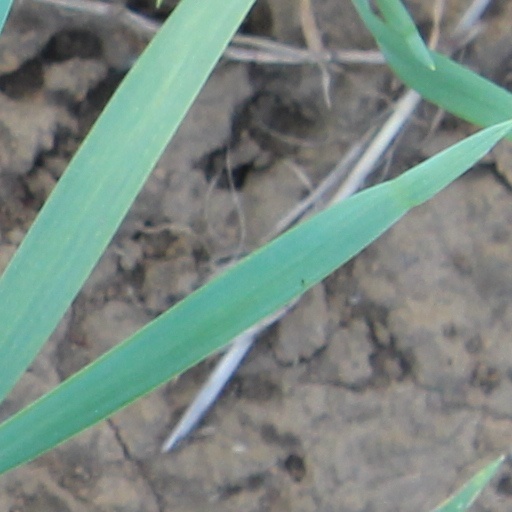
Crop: wheat